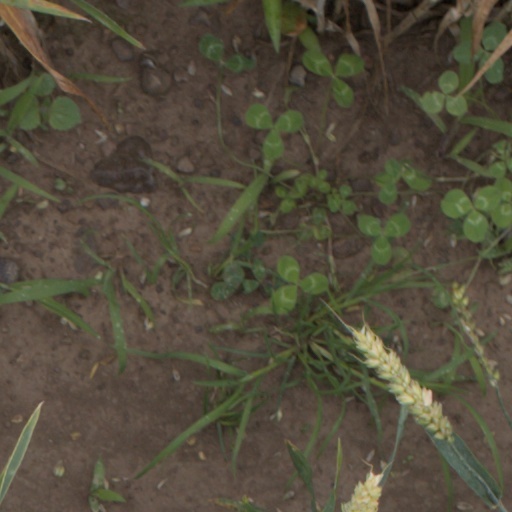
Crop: wheat